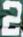
Number: 2